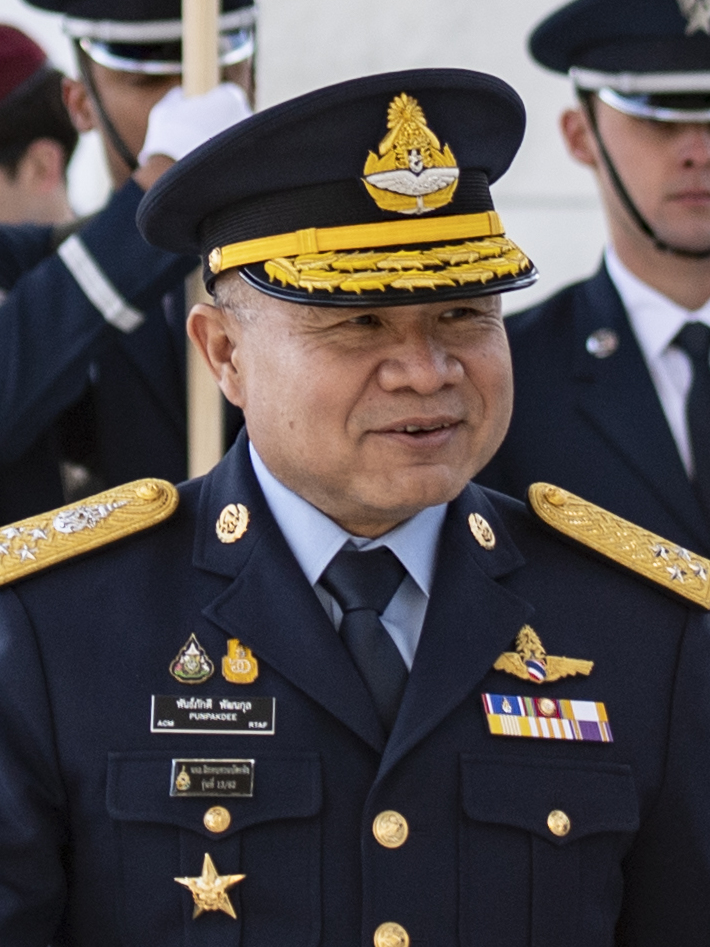
พันธ์ภักดี พัฒนกุล

| honorific-prefix = พลอากาศเอก
| name = พันธ์ภักดี พัฒนกุล
| image = Punpakdee Pattanakul.jpg
| caption = พันธ์ภักดี ในปี พ.ศ. 2566
| order2 = วุฒิสภาไทย ชุดที่ 12|สมาชิกวุฒิสภา
| term_label2 = สมาชิกโดยตำแหน่ง
| term_start2 = 17 ธันวาคม พ.ศ. 2566
| term_end2 = 10 กรกฎาคม พ.ศ. 2567()
| predecessor2 = พลอากาศเอก อลงกรณ์ วัณณรถ
| order1 = ผู้บัญชาการทหารอากาศ
| term_start1 = 1 ตุลาคม พ.ศ. 2566()
| predecessor1 = พลอากาศเอก อลงกรณ์ วัณณรถ
| nickname = ไก่
| birth_place = อำเภอทุ่งสง จังหวัดนครศรีธรรมราช
| spouse = มนทิรา พัฒนกุล
| alma_mater = โรงเรียนเตรียมทหาร รุ่นที่ 24โรงเรียนนายเรืออากาศนวมินทกษัตริยาธิราช รุ่นที่ 31
| branch = ไฟล์:Flag of the Royal Thai Air Force.svg|23px กองทัพอากาศไทย
| rank = ไฟล์:RTAF OF-9 (Air Chief Marshal).svg|15px พลอากาศเอก
| commands = กองทัพอากาศไทยกองบิน 1กองบิน 21กองบิน 4กองบิน 7
พลอากาศเอก พันธ์ภักดี พัฒนกุล (ชื่อเล่น: ไก่) เป็นทหารอากาศ|นายทหารอากาศชาวไทย ปัจจุบันดำรงตำแหน่งรายชื่อผู้บัญชาการทหารอากาศไทย|ผู้บัญชาการทหารอากาศไทย คนที่ 30
== ประวัติ ==
พันธ์ภักดีเกิดที่ตำบลปากแพรก อำเภอทุ่งสง จังหวัดนครศรีธรรมราช จบการศึกษาจากโรงเรียนเตรียมทหาร รุ่นที่ 24 จากนั้น เข้าสู่โรงเรียนนายเรืออากาศนวมินทกษัตริยาธิราช รุ่นที่ 31 โดยดำรงตำแหน่งเป็นนักบินขับไล่ อาทิ เอฟ-16 ไฟทิงฟอลคอน|เอฟ-16 ไฟท์ติ้งฟอลคอน และเอฟ-5 ฟรีดอมไฟเตอร์ ประจำการที่กองบิน 21 จังหวัดอุบลราชธานี ต่อมา เป็นอาจารย์โรงเรียนเสนาธิการทหารอากาศ จนเป็นผู้บังคับการกองบิน 7 จังหวัดสุราษฎร์ธานี เปิดประวัติ "ผู้บัญชาการเหล่าทัพ" ชุดใหม่ ตท.23 - 24 คุมกองทัพ
ในปี พ.ศ. 2563 ดำรงตำแหน่งเจ้ากรมข่าวทหารอากาศ ในปี พ.ศ. 2564 เป็นเสนาธิการทหารอากาศ ในปีต่อมาเป็นผู้ช่วยผู้บัญชาการทหารอากาศ กระทั่ง ได้รับโปรดเกล้าฯ แต่งตั้งให้ดำรงตำแหน่งรายชื่อผู้บัญชาการทหารอากาศไทย|ผู้บัญชาการทหารอากาศ ส่องประวัติ'ผบ.เหล่าทัพ'ชุดใหม่ 'ตท.23-ตท.24' ผงาดคุมกองทัพ เมื่อวันที่ 30 สิงหาคม พ.ศ. 2566
== เครื่องราชอิสริยาภรณ์ ==
ราชกิจจานุเบกษา, พระบรมราชโองการ ประกาศ เรื่อง พระราชทานเครื่องราชอิสริยาภรณ์อันเป็นที่เชิดชูยิ่งช้างเผือกและเครื่องราชอิสริยาภรณ์อันมีเกียรติยศยิ่งมงกุฎไทย ชั้นสายสะพาย ประจำปี ๒๕๖๖, เล่ม ๑๔๐ ตอนพิเศษ ๔ ข หน้า ๕๑, ๒๒ พฤศจิกายน ๒๕๖๖
ราชกิจจานุเบกษา, ประกาศสำนักนายกรัฐมนตรี เรื่อง พระราชทานเครื่องราชอิสริยาภรณ์อันเป็นที่เชิดชูยิ่งช้างเผือกและเครื่องราชอิสริยาภรณ์อันมีเกียรติยศยิ่งมงกุฎไทย ประจำปี ๒๕๖๓, เล่ม ๑๓๘ ตอนพิเศษ ๑ ข หน้า ๑๒๒, ๒๒ มกราคม ๒๕๖๔
ราชกิจจานุเบกษา, ประกาศสำนักนายกรัฐมนตรี เรื่อง พระราชทานเหรียญพิทักษ์เสรีชน, เล่ม ๑๑๘ ตอนที่ ๙ ข หน้า ๓, ๑๘ พฤษภาคม ๒๕๔๔
ราชกิจจานุเบกษา, ประกาศสำนักนายกรัฐมนตรี เรื่อง พระราชทานเหรียญจักรมาลาและเหรียญจักรพรรดิมาลา ประจำปี ๒๕๕๘, เล่ม ๑๓๓ ตอนที่ ๑๔ ข หน้า ๖๙, ๓๐ พฤษภาคม ๒๕๕๙
== อ้างอิง ==
หมวดหมู่:บุคคลจากอำเภอทุ่งสง
หมวดหมู่:บุคคลจากโรงเรียนทุ่งสง
หมวดหมู่:บุคคลจากโรงเรียนเตรียมทหาร
หมวดหมู่:บุคคลจากโรงเรียนนายเรืออากาศนวมินทกษัตริยาธิราช
หมวดหมู่:ผู้บัญชาการทหารอากาศไทย